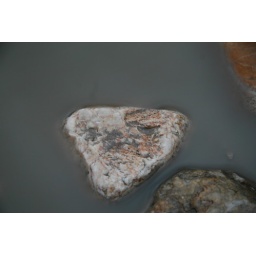
A small stone lost in the middle of the water outise Ljubjlana's Castle(just testing my lens!)